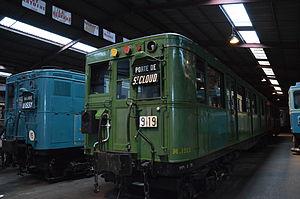
La RATP a décidé de dévoiler au public plus de 100 ans de patrimoine roulant du samedi 14 septembre 2013 au dimanche 15 septembre 2013 à Villeneuve-Saint-Georges, Val-de-Marne, France.